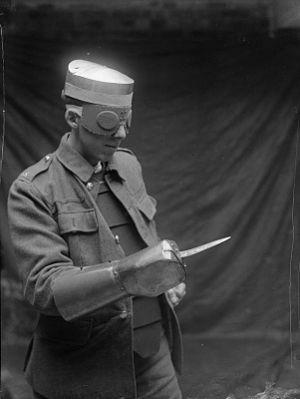
Une armure est un équipement corporel défensif, utilisé pour protéger le corps d'un combattant dans sa plus grande partie des coups de l'ennemi et autres dégâts.
Une arme blanche est une arme tranchante, perforante ou contondante dont la mise en œuvre n'est due qu'à la force humaine ou à un mécanisme auquel elle a été transmise, à l'exclusion d'une explosion, et ceci qu'elle soit constituée de bois, de pierre, d'os, d’arête, de métal ou de matériaux composites.